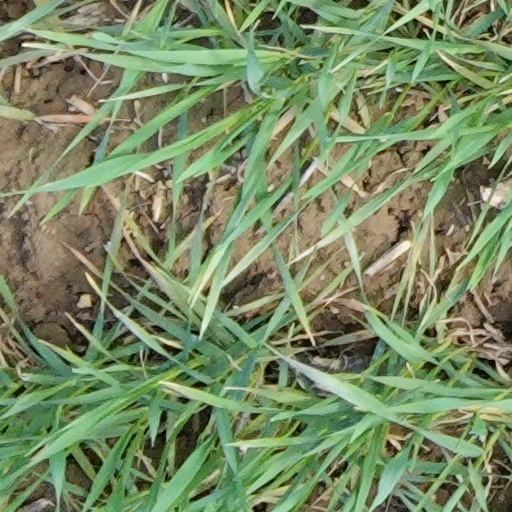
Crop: wheat